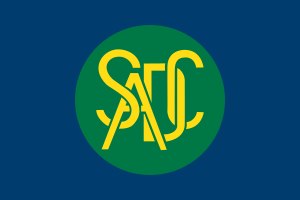
Southern African Development Community
Organisationens flag siden 1995.
Southern African Development Community er en organisation for fremme af samarbejde omkring økonomisk udvikling i det sydlige Afrika. Hovedkontoret ligger i Gaborone i Botswana.